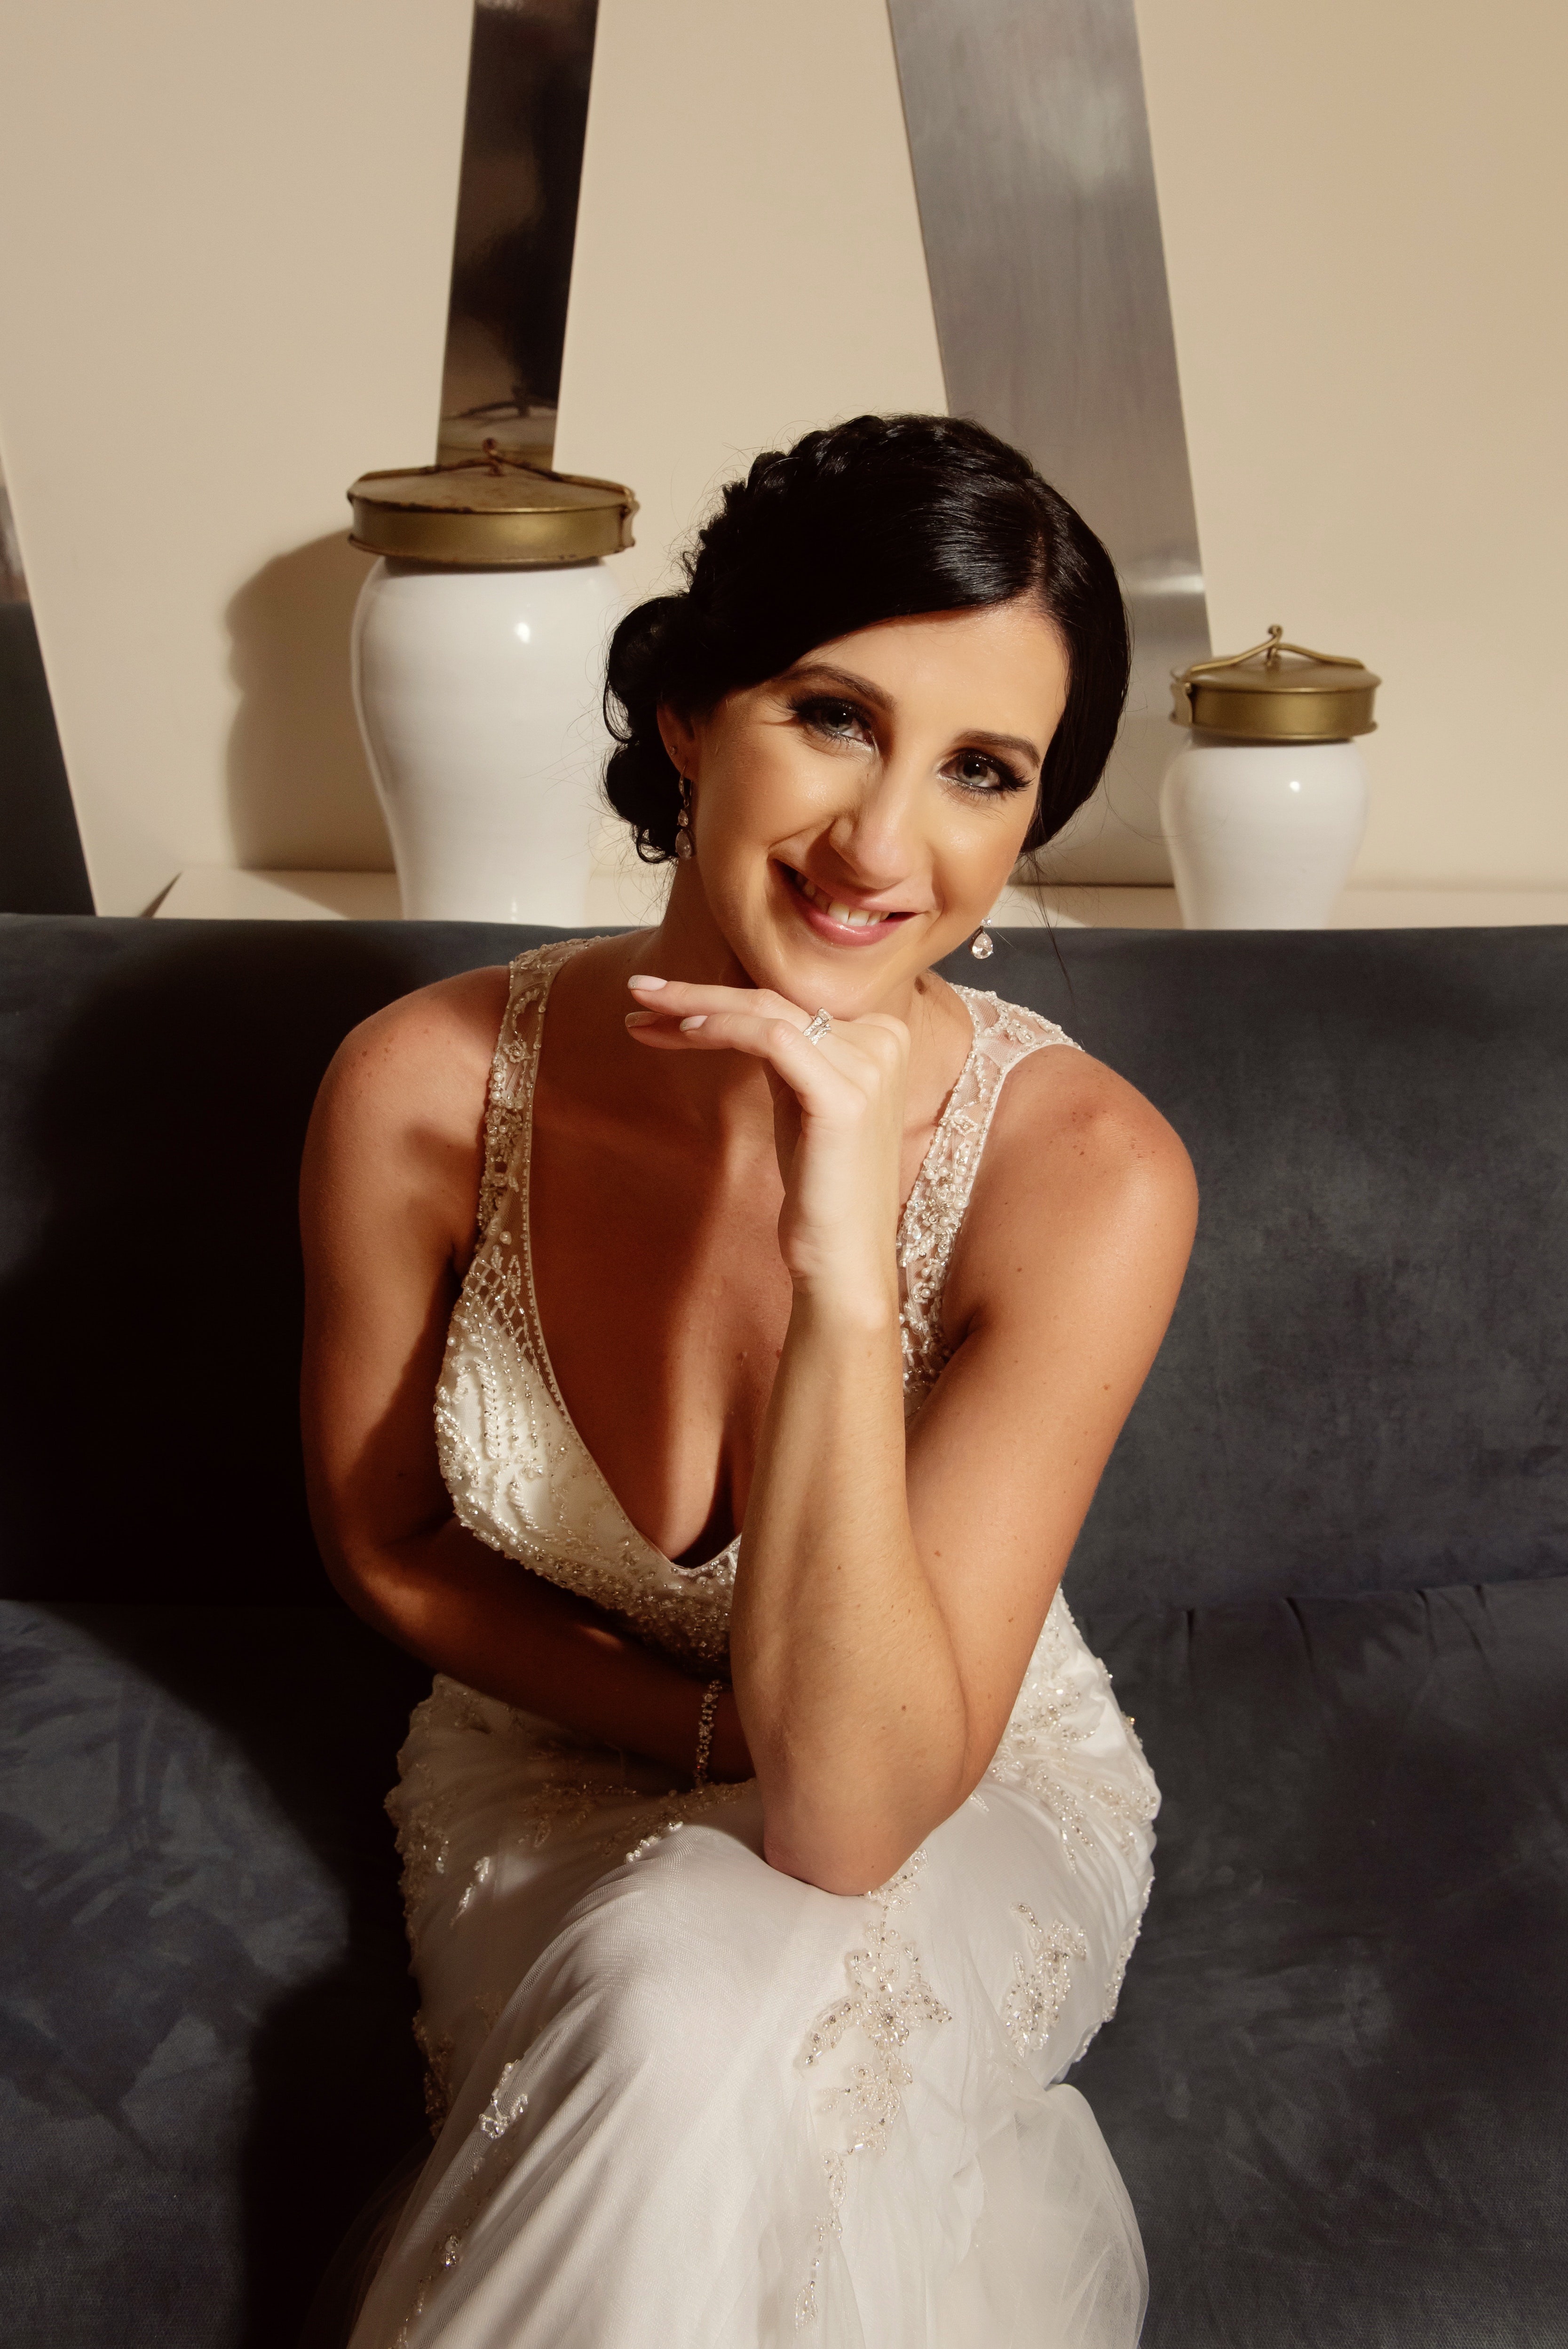
white, shoulder, dress, clothing, gown, skin, beauty, wedding dress, hairstyle, photo shoot, fashion, cocktail dress, model, arm, joint, bridal clothing, bridal accessory, photography, hand, leg, neck, bride, satin, sitting, haute couture, formal wear, a line, fashion design, long hair, fashion accessory, bridal party dress, black hair